Campus of the University of Washington

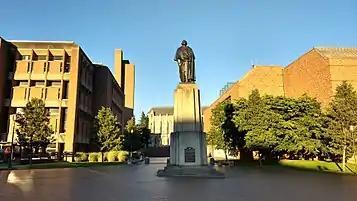
The statue of George Washington greets students entering Red Square.

The Campus of the University of Washington is located in the University District of Seattle. Campus buildings are categorized by the major street or vicinity on which they are located on campus. In 2011, "Slate" magazine and "Travel + Leisure" described the Seattle campus as one of the most beautiful university campuses in the United States.